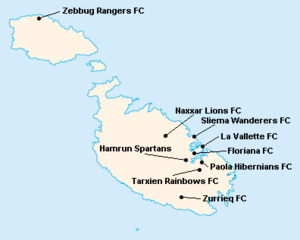
Répartition des clubs en Premier League Maltaise 1989-1990.
La saison 1989-1990 de Premier League Maltaise était la soixante-quinzième édition de la première division maltaise.